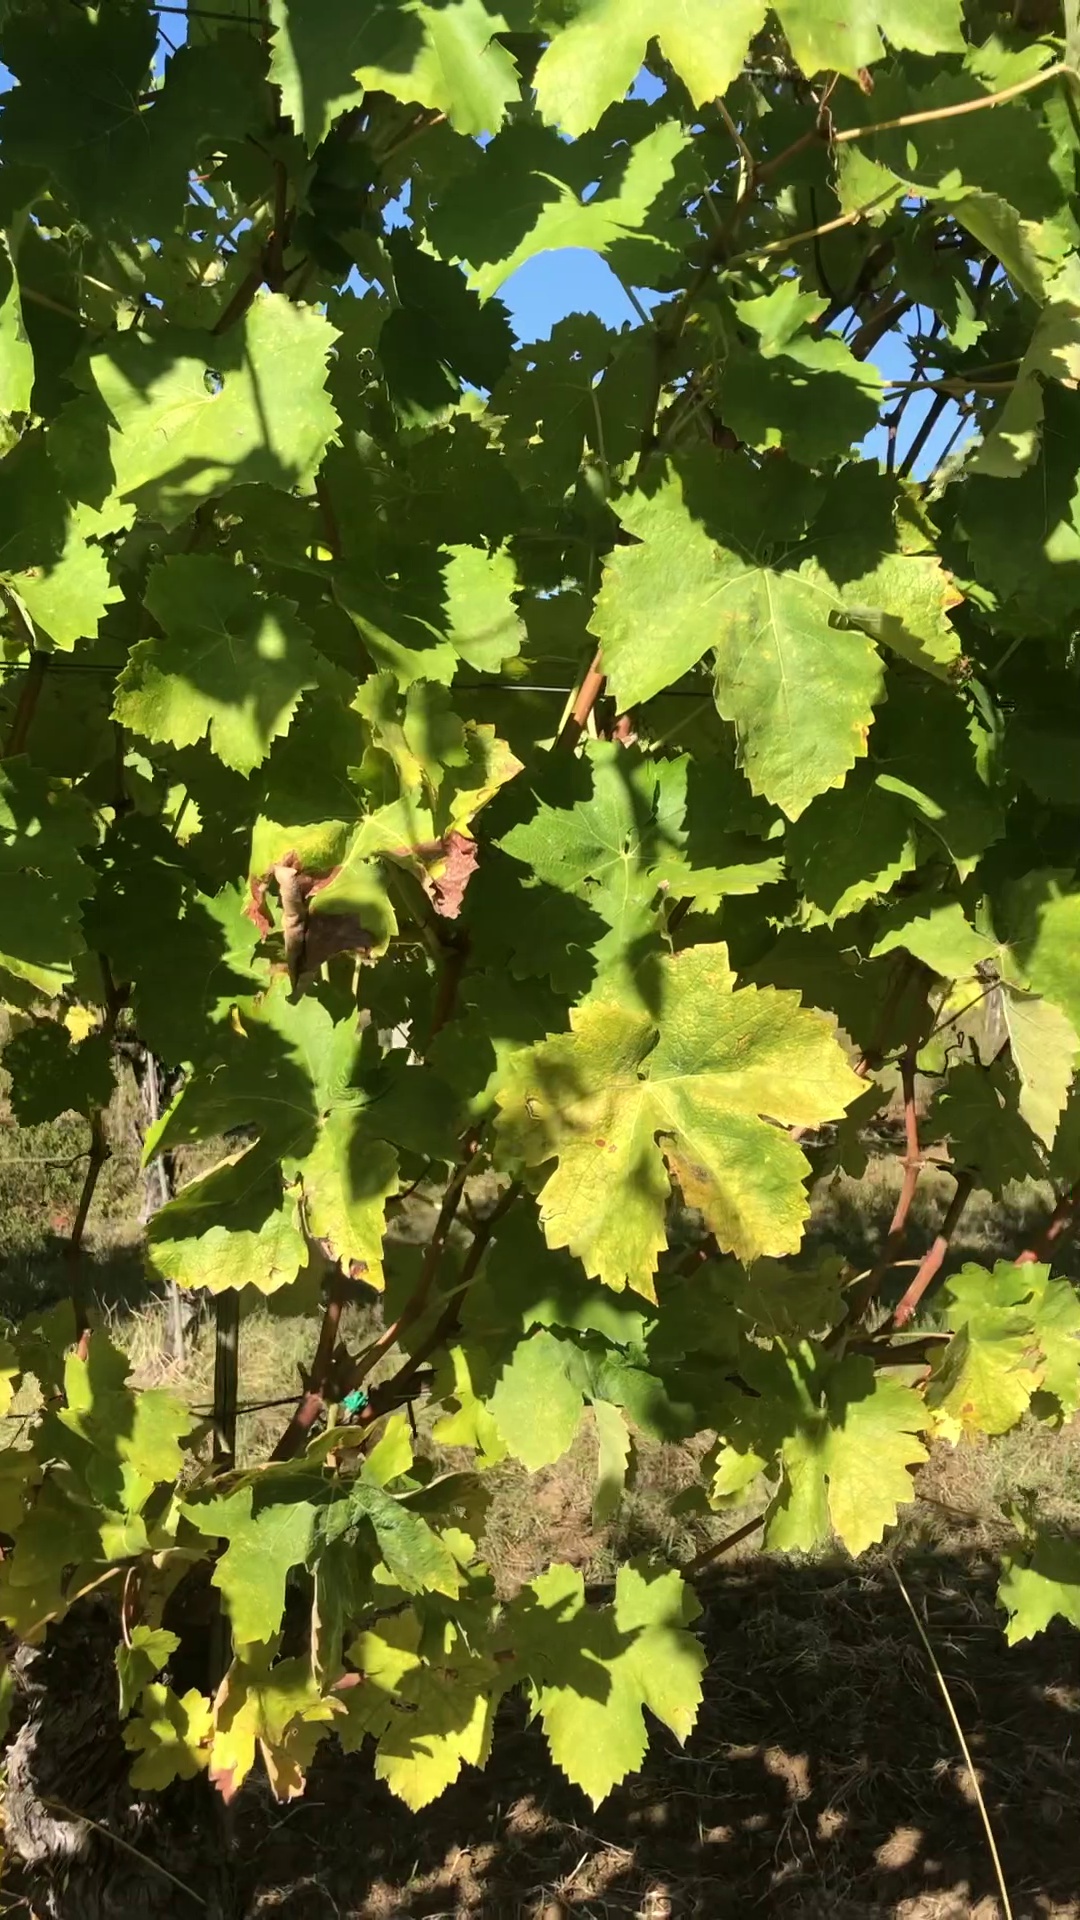
Label: healthy